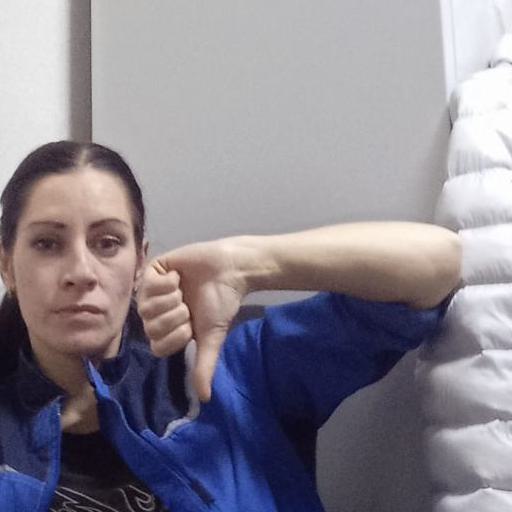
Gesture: dislike